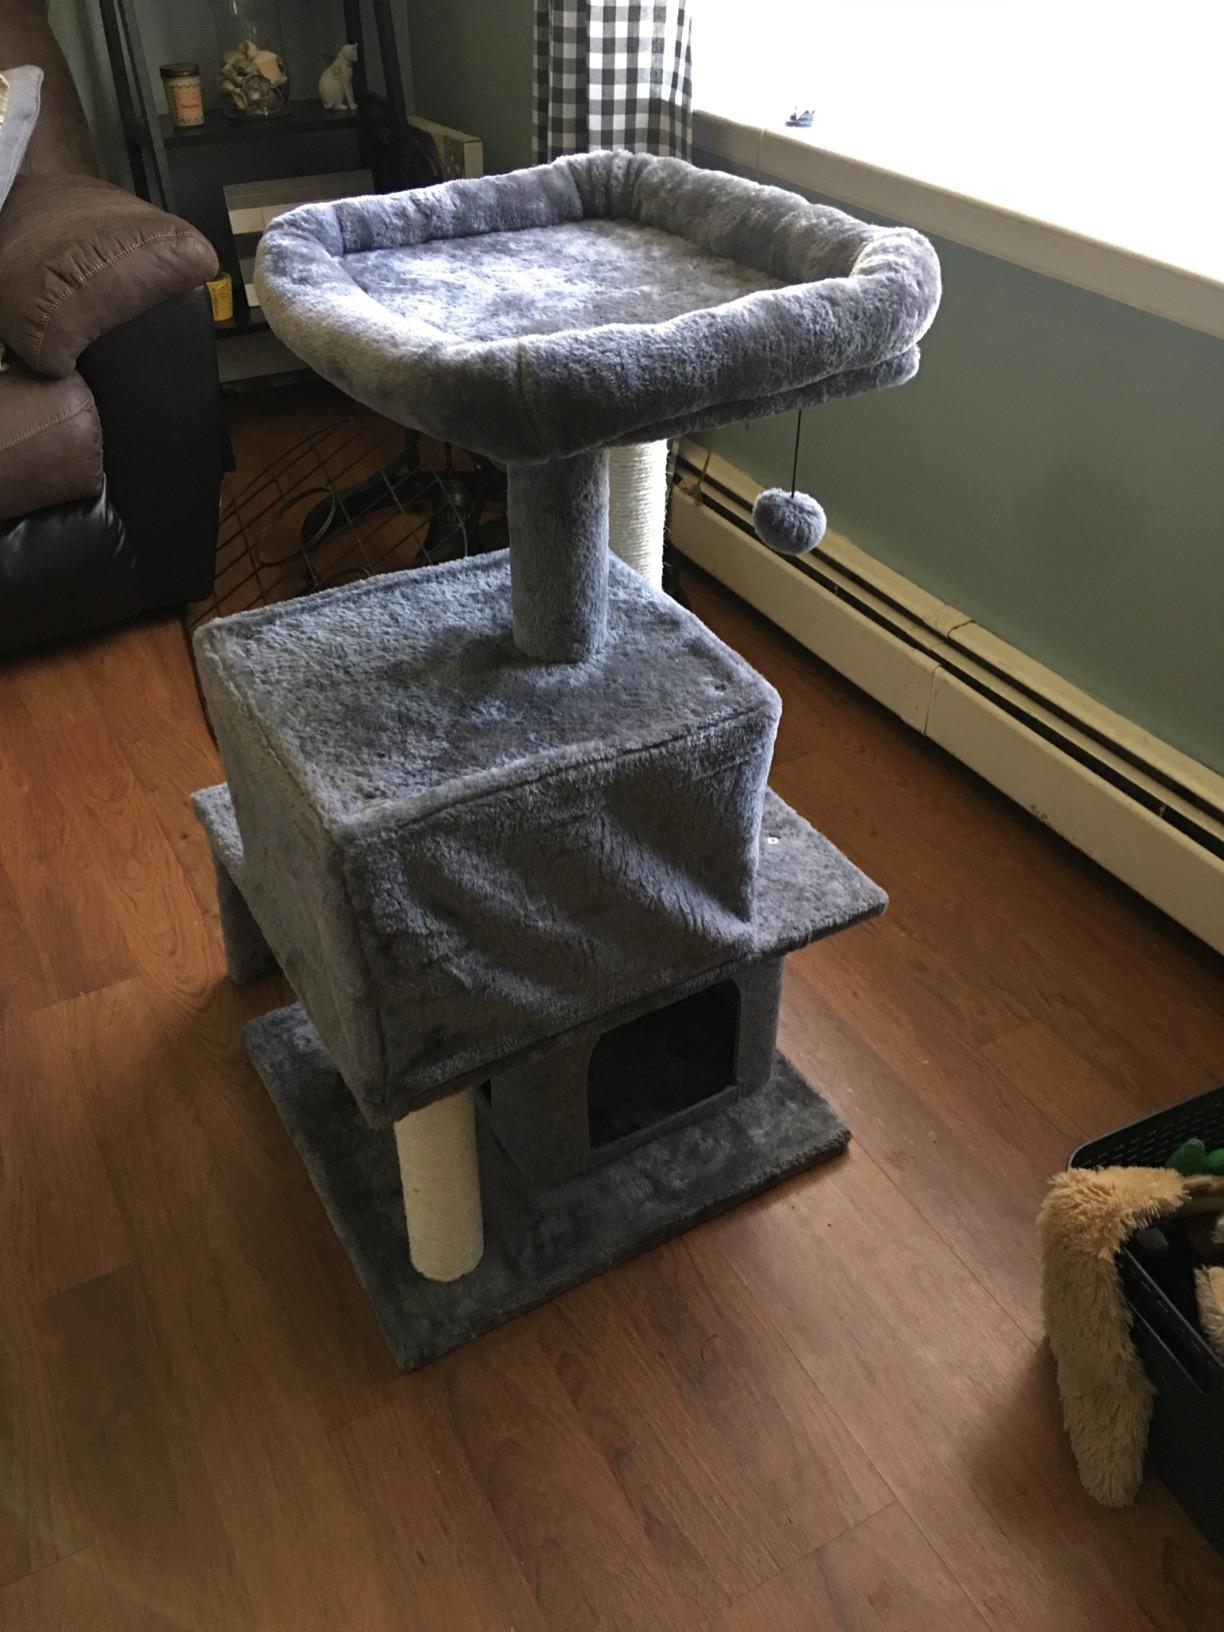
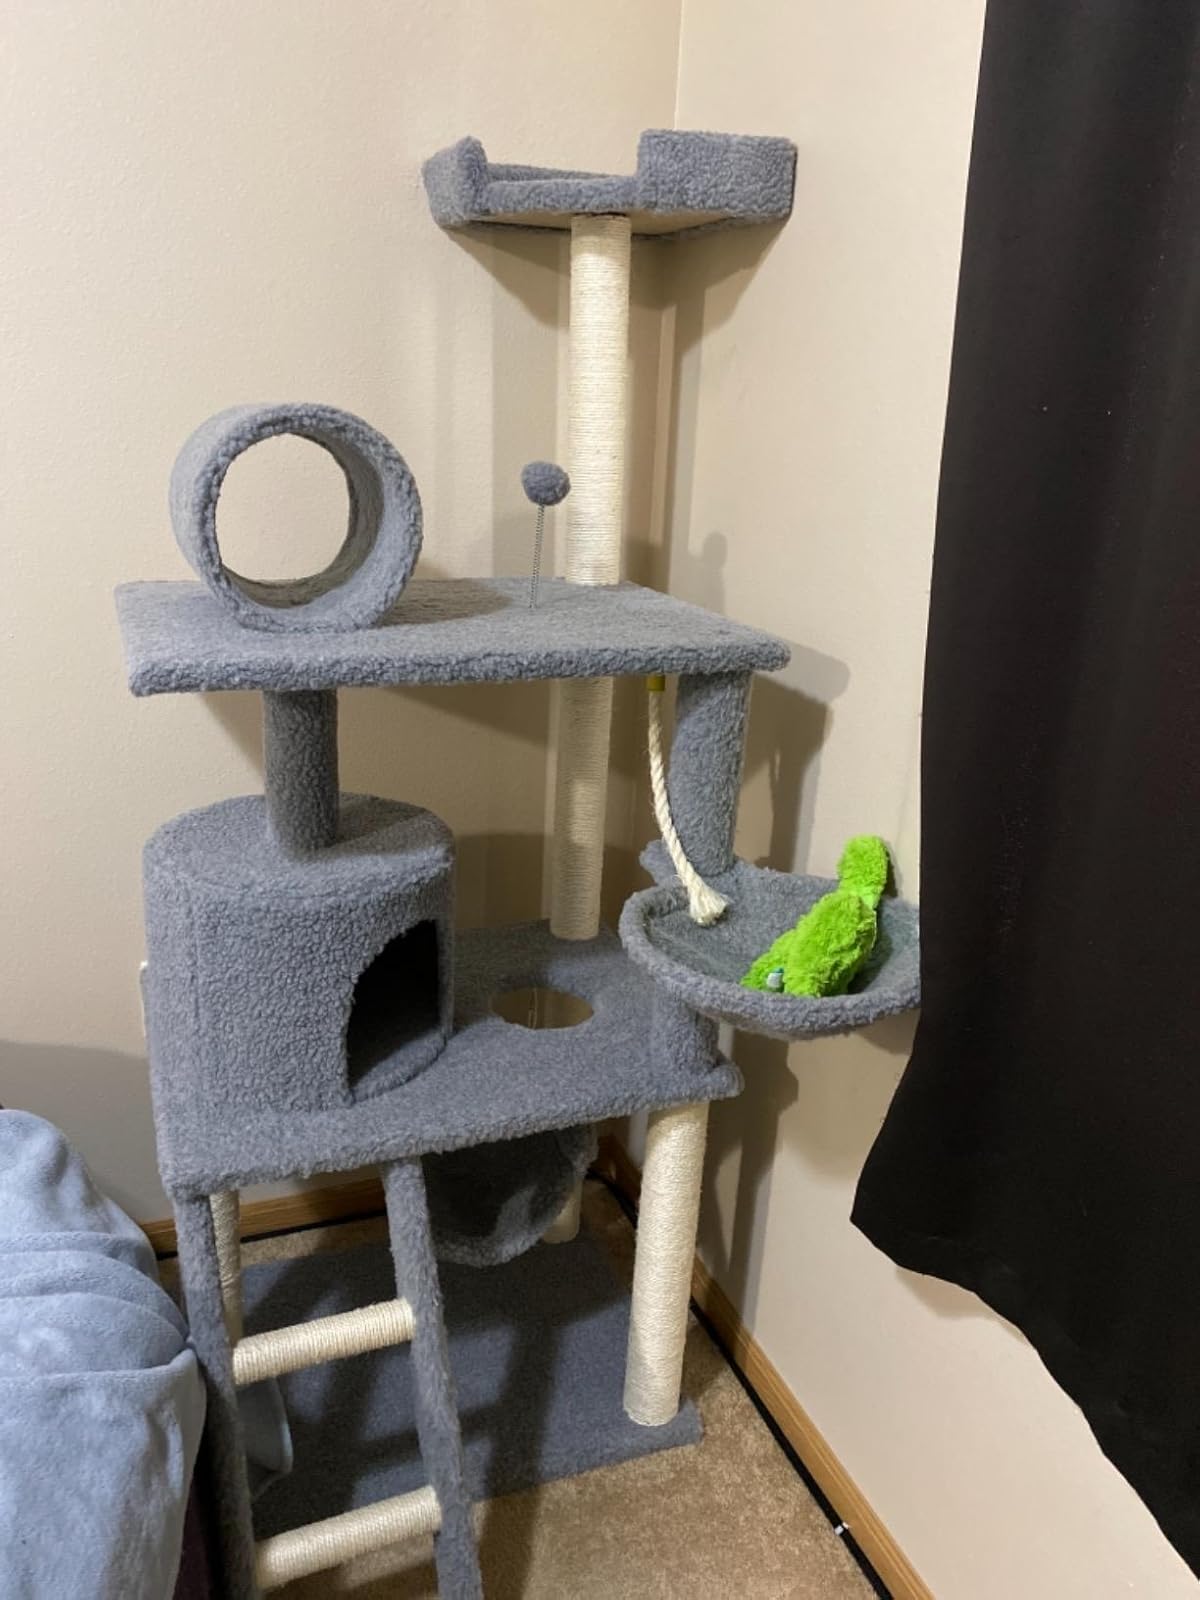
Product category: items_cat tree
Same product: no